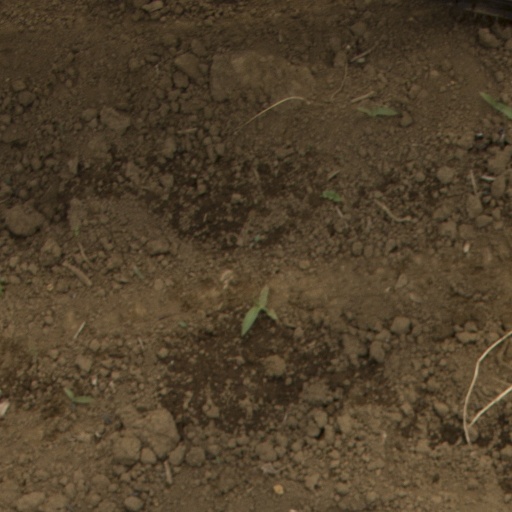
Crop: Jerusalem artichoke